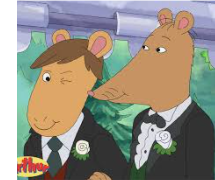
Portrait style: Cartoon Portrait